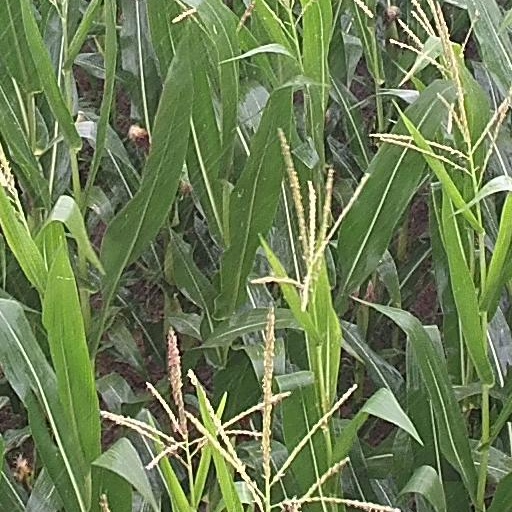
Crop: maize; corn